Dolu Kadehi Ters Tut

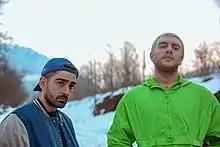
Mürsel Oğulcan Ava and Uğurhan Özay during a photo shoot

In 2018, the duo collaborated with Can Ozan on the song "Aklım Hep Firarda" which was released in February 2018. On 15 March 2018, the group had its first appearance on the mainstream media by appearing on "Akustikhane" program. In the same month, together with Dilan Balkay, they released the song "Siz Bana Aldırmayın". Following its release, Dilan Balkay started accompanying the group as trumpeter on their live stage performances. The due received the "Best Debut by a Group" award at the Mustafa Kemal Culture and Arts Awards, organized by Vefa High School. In the same year, Yağız Nevzat İpek joined the group by playing drums during their live performances. For the cover of their next single, "Anlamı Yok", they used the "Pale Blue Dot" photograph taken by Voyager 1. On 21 September 2018, their released their EP "Akustik Takılmacalar", consisting of 7 songs. Sedef Sebüktekin was the featured artist on the song "Sen ve Ben" from this EP. Soon Billur Battal joined the group as a backing vocalist for their live performances.